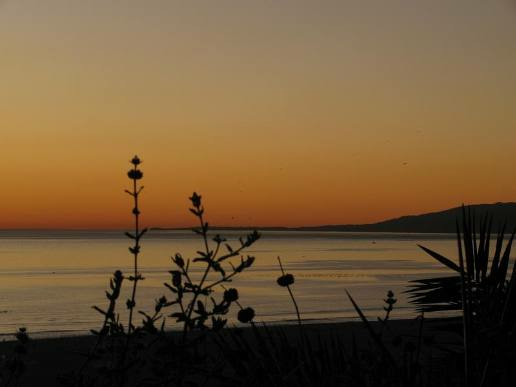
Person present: No